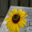
Label: sunflower